ROH World Six-Man Tag Team Championship

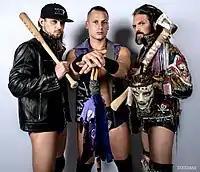
Inaugural champions The Kingdom (T. K. O'Ryan (left), Matt Taven (middle), and Vinny Marseglia (right)), who also hold the record for most reigns as a team at three while Vinny has the most reigns as an individual at four (by the time of his fourth reign, his ring name had changed to Vincent)

The ROH World Six-Man Tag Team Championship was officially announced in a press release on August 30, 2016, and marked the first new title created by ROH in six years following the 2010 creation of the ROH World Television Championship. ROH promoted the title as the first time in nearly 25 years that a major American promotion had a six-man tag team championship.